2007 Midwest flooding

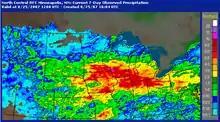
Radar estimated rainfall totals from August 18–25, 2007.

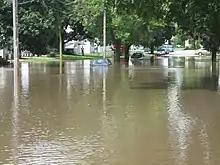
The South Branch Kishwaukee River crested above 15 feet on August 24 submerging parts of DeKalb, Illinois.

On Saturday, August 18, a warm front pushed northward into Iowa and Illinois, where it became stationary. Warm, moist air pushing over the frontal boundary fueled showers and thunderstorms that moved in a west-to-east fashion, training over the same areas for hours at a time. Some parts of Minnesota, Wisconsin and Iowa saw moderate to heavy rain for nearly a full day before the activity finally cleared out. Additional thunderstorms formed over these areas on Sunday, August 19, exacerbating the flooding problems. Tropical Storm Erin had pushed into the coast of Texas on August 15, and by August 18 had stalled over Oklahoma. Though the remnants of Erin did not directly impact the flooding in these areas, moisture from Erin streamed northward, enhancing the thunderstorm activity for two to three days.